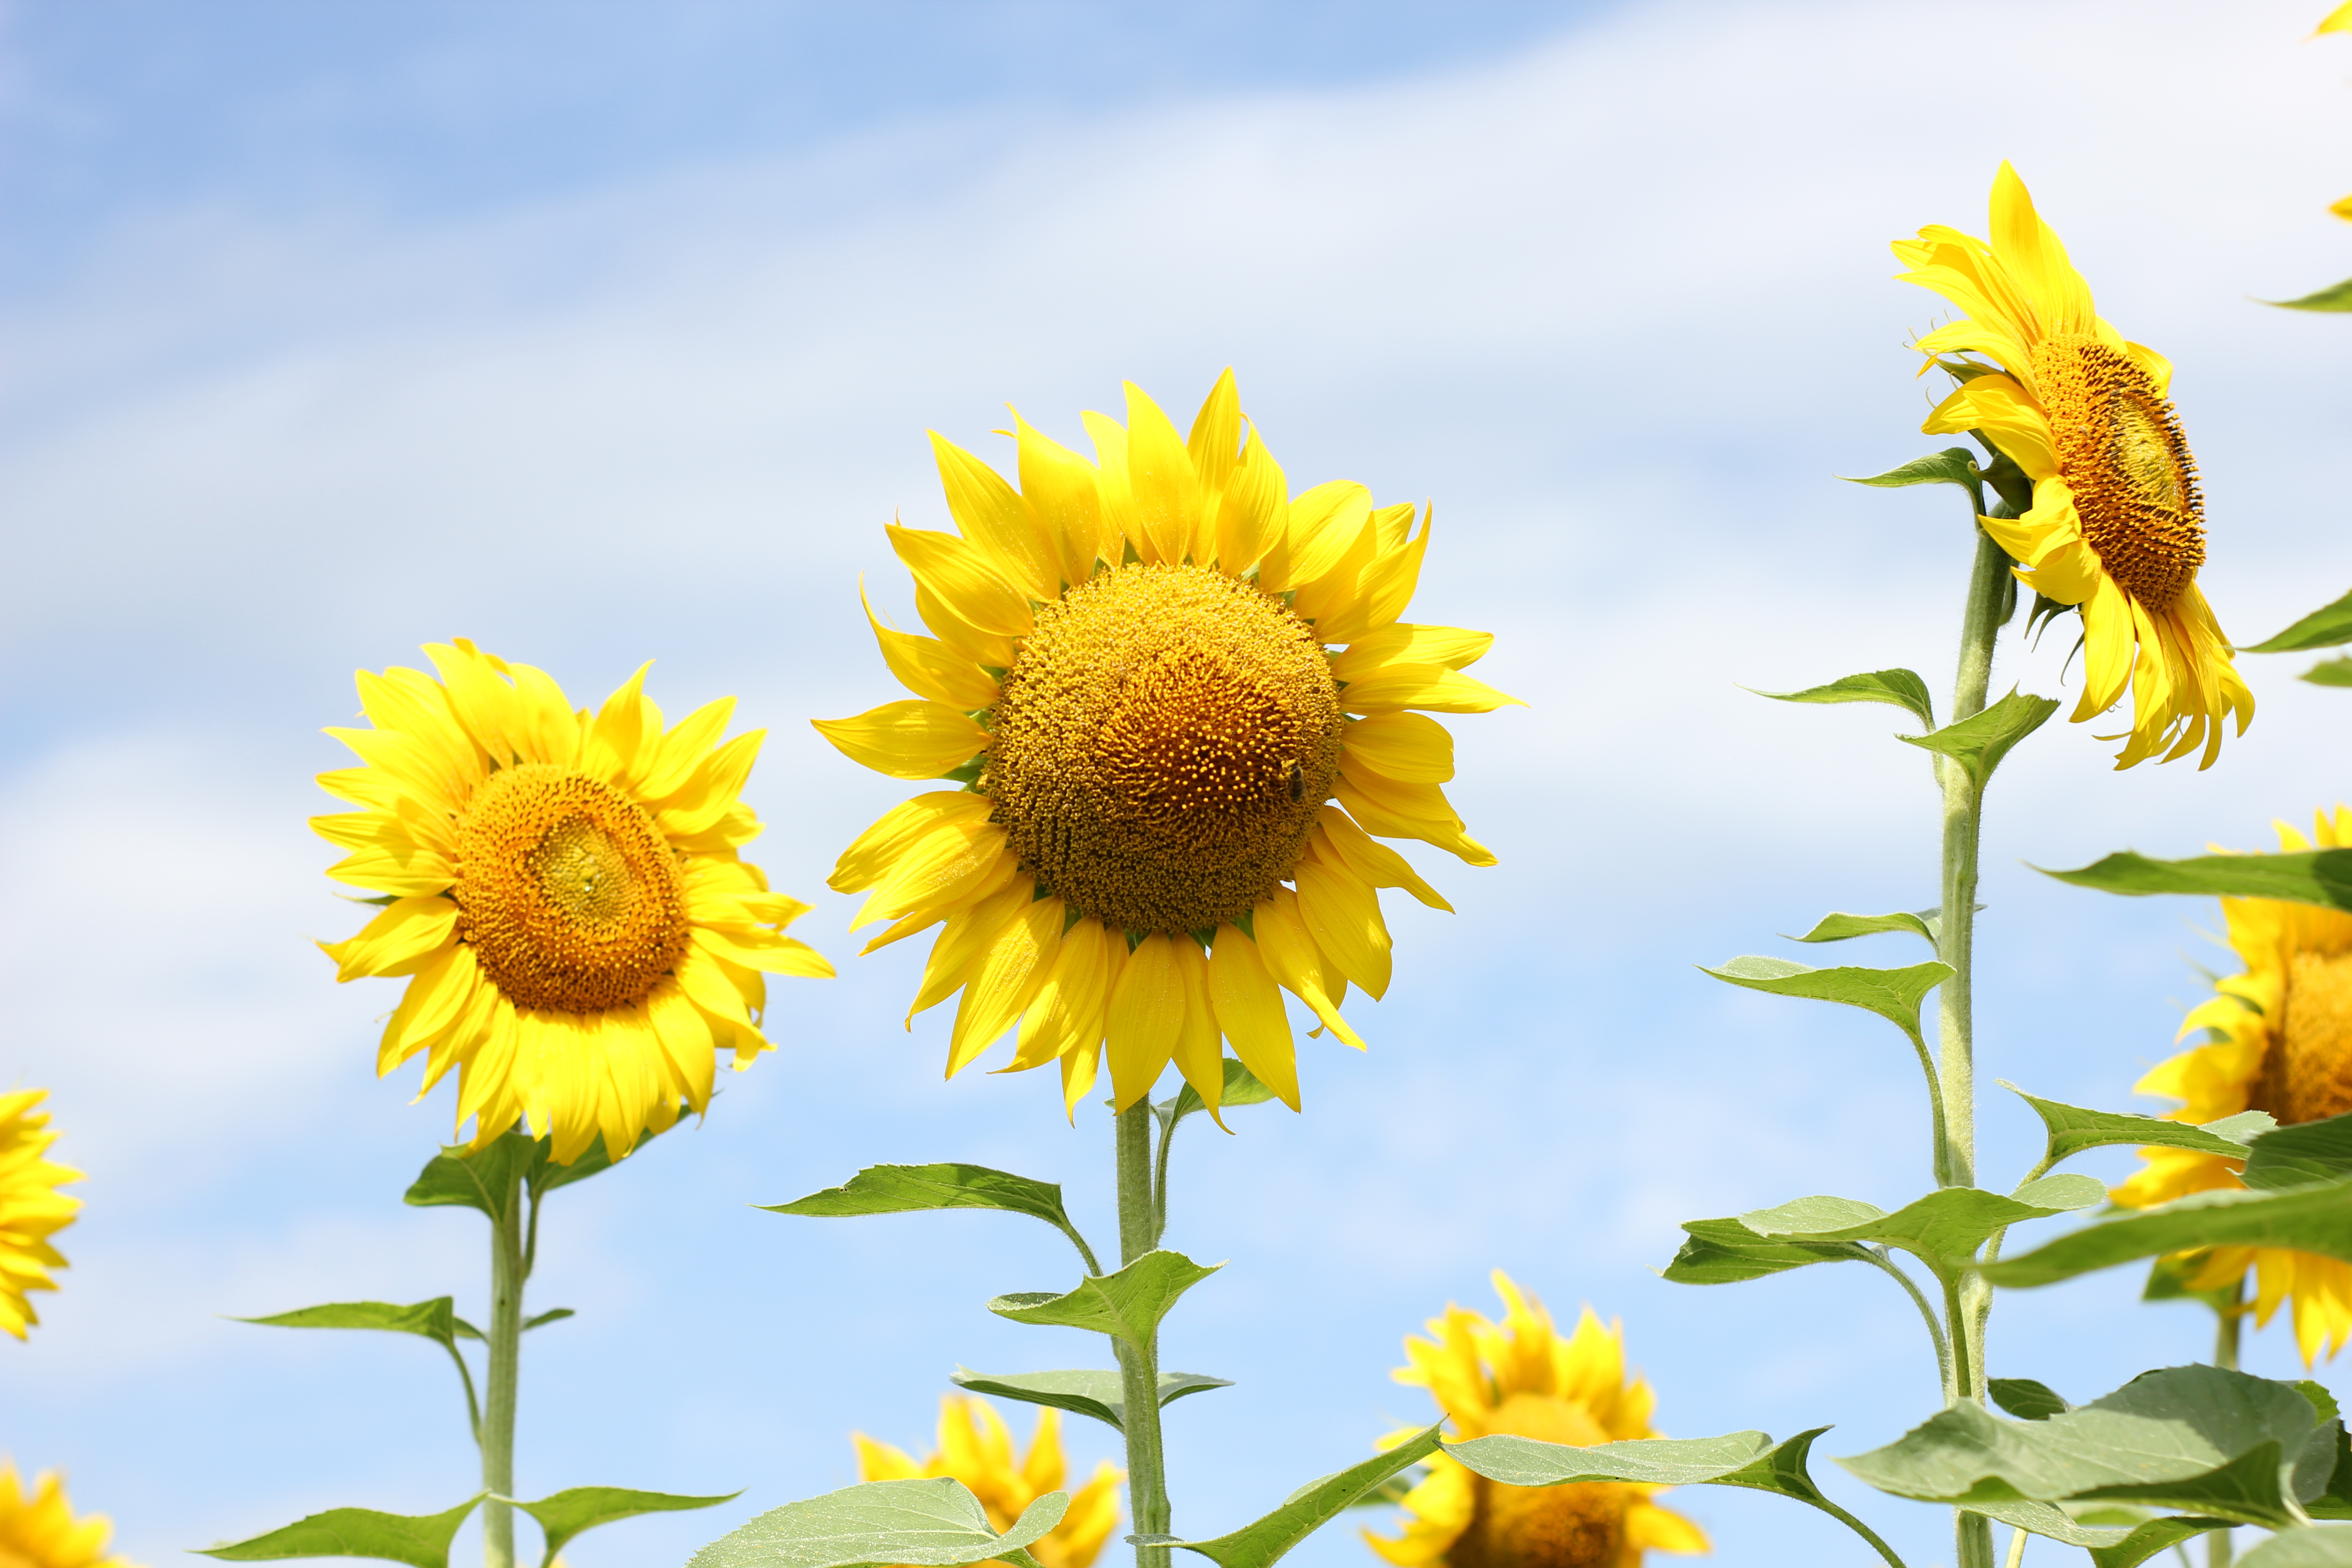
sunflower, sunflower field, flora, field, flowers, agriculture, yellow, green, blue, sky, flower, flowering plant, sunflower seed, daisy family, plant